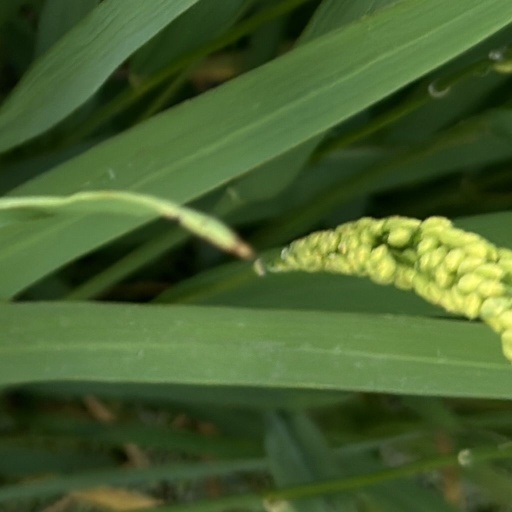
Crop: rice